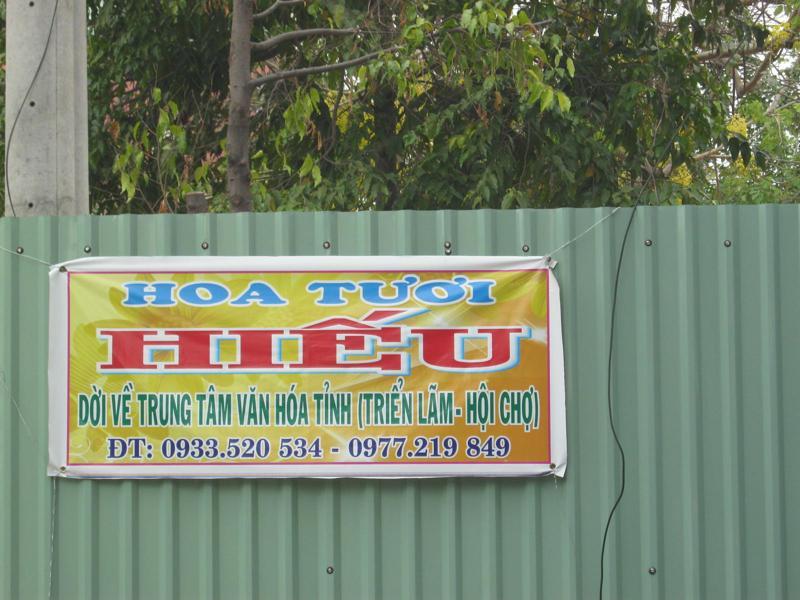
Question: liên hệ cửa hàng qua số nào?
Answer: qua số 0933520534 hoặc 0977219849